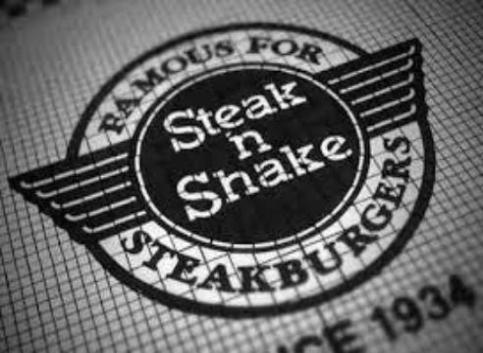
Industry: Food